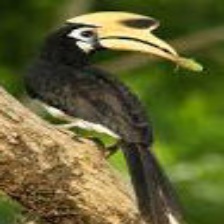
Species: AFRICAN PIED HORNBILL
Scientific name: TOCKUS FASCIATUS
ImageNet parent category: hornbill